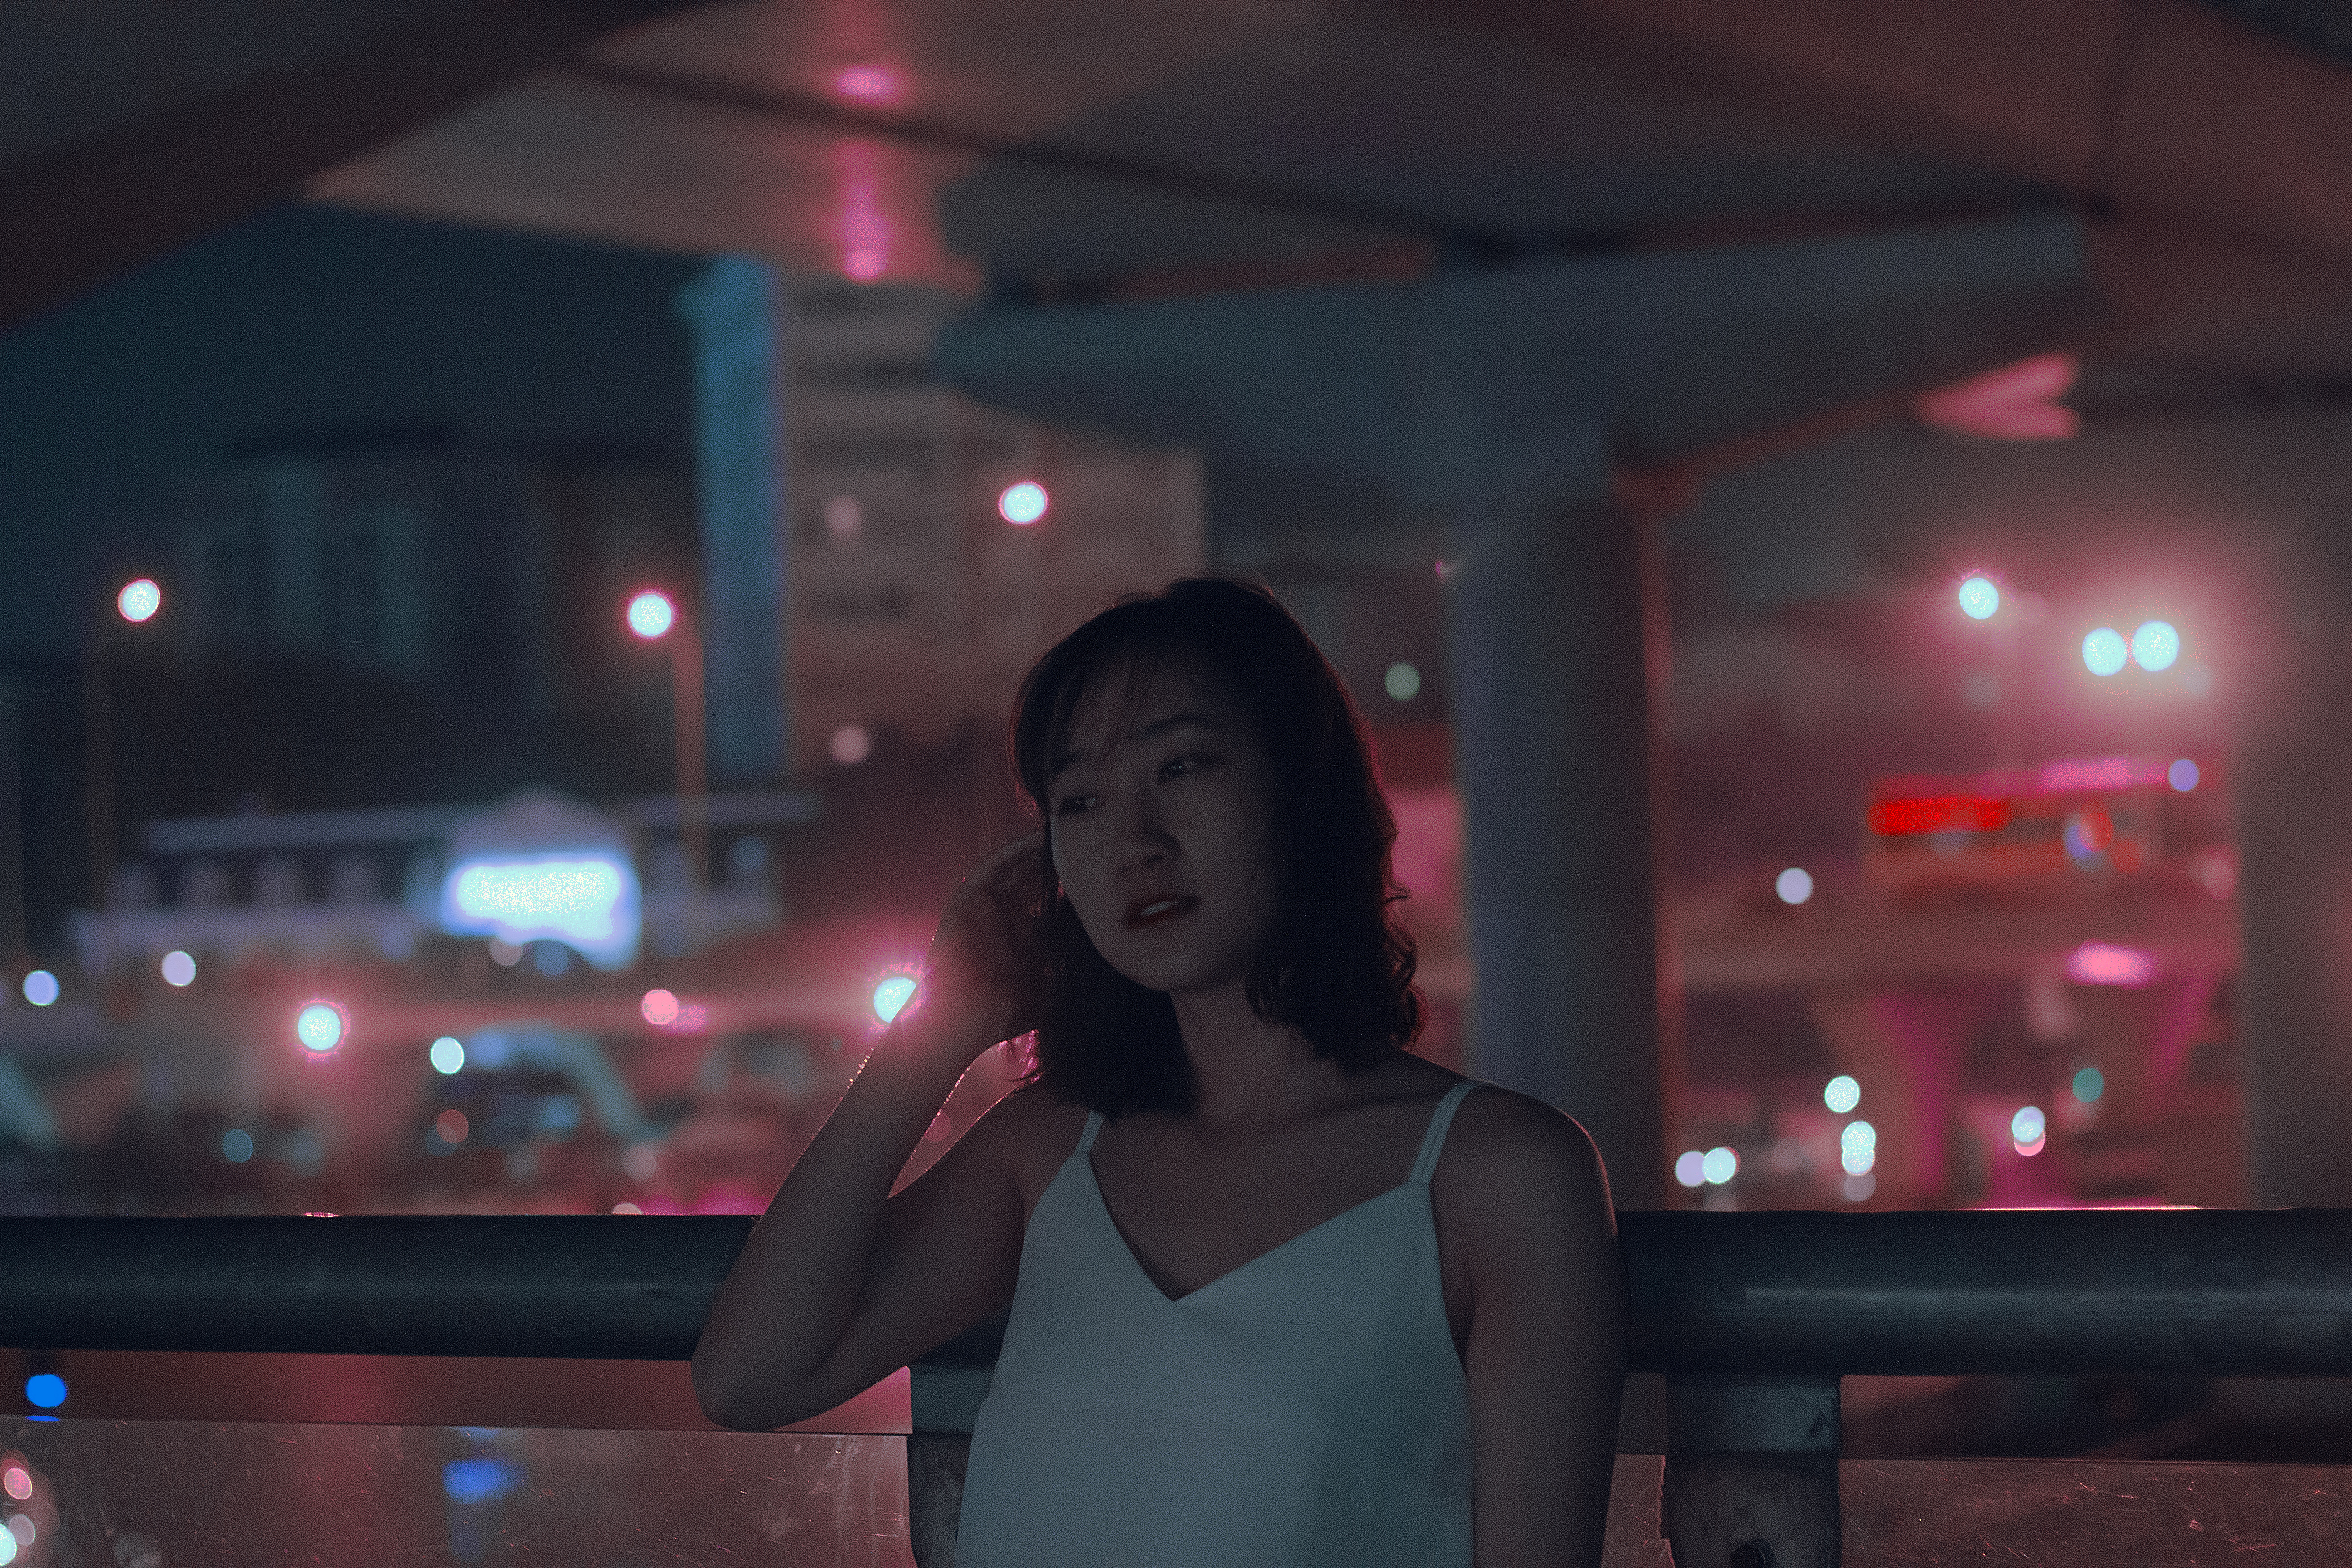
street, style, light, lady, fun, snapshot, night, photography, darkness, midnight, black hair, leisure, flash photography, magenta